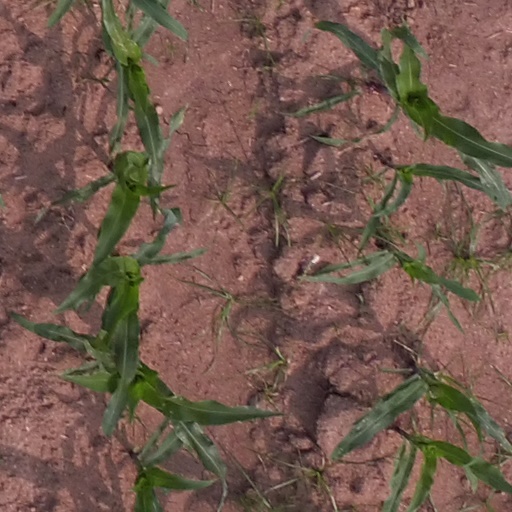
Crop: maize; corn